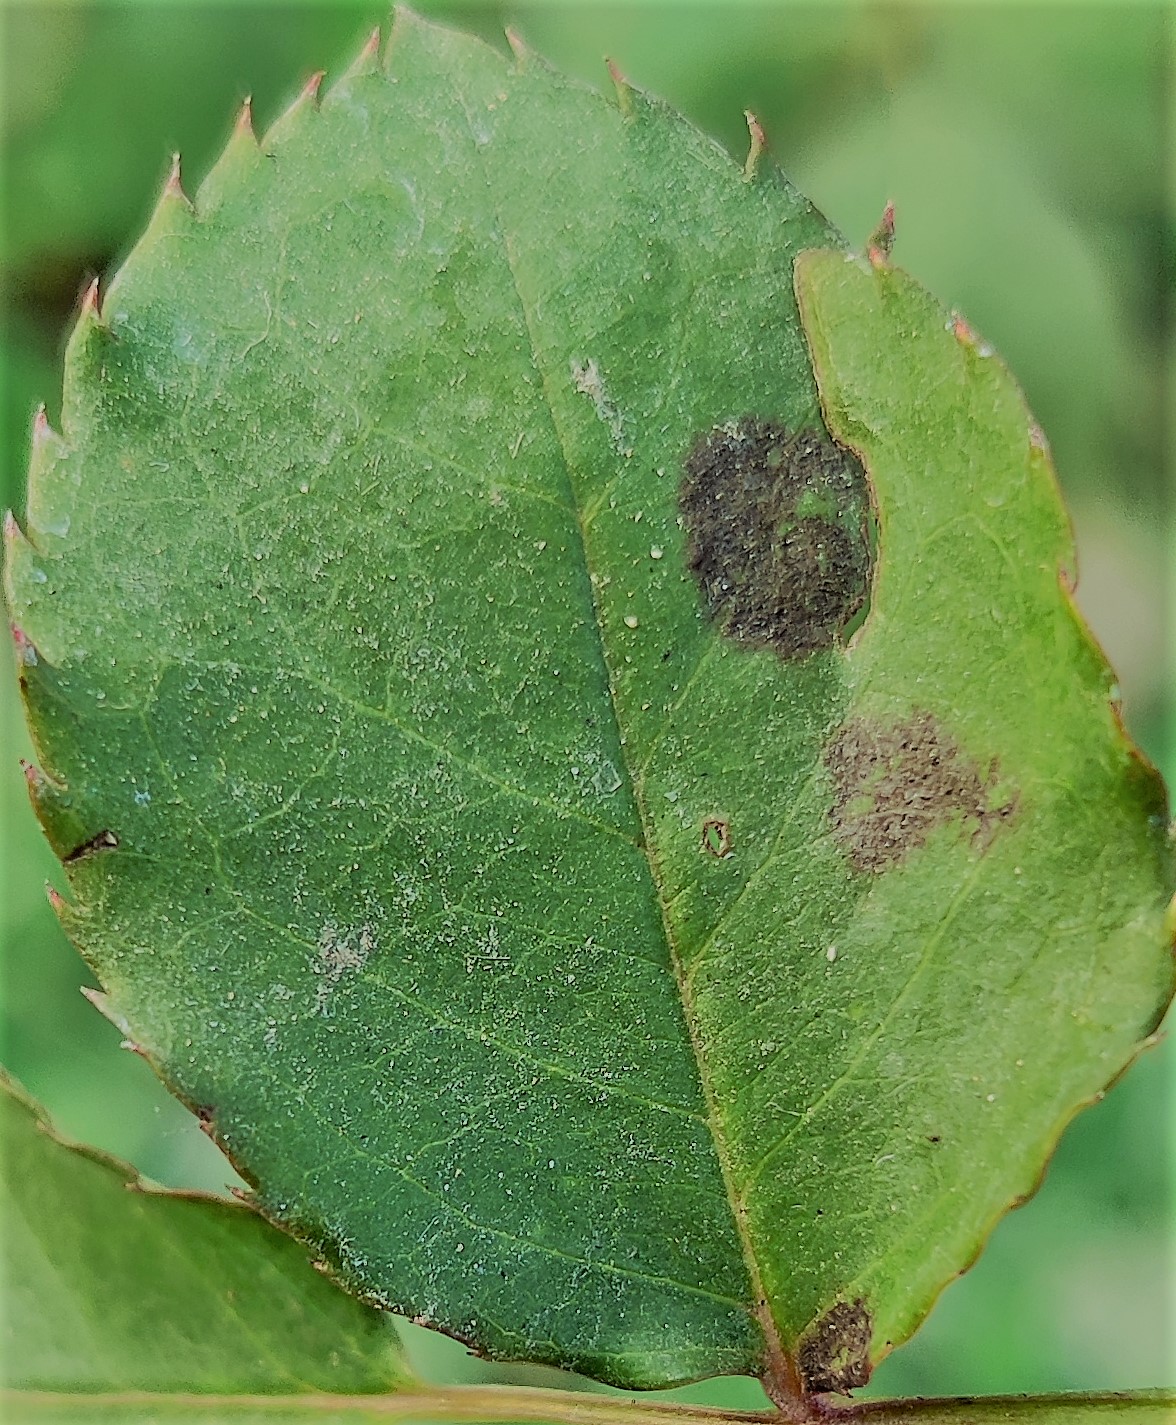
Label: Black Spot